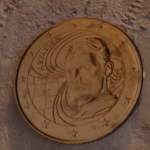
Coin value: 50cents
Country: hr
Edition: standard